Patrick O. O'Meara

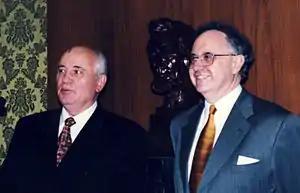
Patrick O'Meara with Mikhail Gorbachev

Patrick O. O'Meara (7 January 1938 – 30 March 2021) was a South African-born author of "Rhodesia: Racial Conflict or Co-Existence?", "Southern Africa in Crisis" (co-editor, Gwendolen M. Carter), and "Africa" (co-editor, Phyllis Martin).